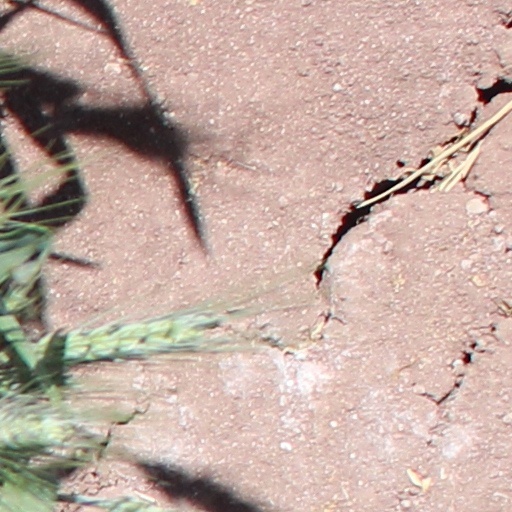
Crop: wheat